Srb uprising

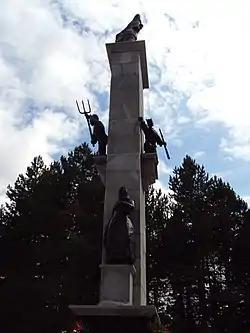
Monument to the Uprising of the people of Croatia in Srb

In the Socialist Republic of Croatia, the Srb uprising was commemorated as a national holiday, the "General People's Uprising Day in Croatia" ("Dan općeg narodnog ustanka u Hrvatskoj") on 27 July after the proposal was accepted in 1945 by the ZAVNOH. Later the name "Uprising Day of the People of Croatia" ("Dan ustanka naroda Hrvatske") became more prevalent in public. In 1991, after the collapse of the Communist regime, the new Croatian government replaced the former Uprising Day with the Anti-Fascist Struggle Day on 22 June, the date when in 1941 the Sisak People's Liberation Partisan Detachment was formed – the first Partisan unit in Croatia.